Huish Park

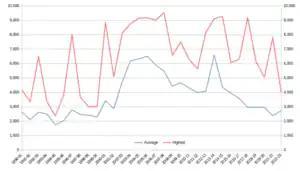
Average and highest attendances at the ground since it was opened in the 1990–91 season.

In March 2011, Yeovil Town announced plans for a 3,500 seat stand to replace the current Away Terrace, in conjunction with the training pitches being redeveloped into retail land creating over 300 jobs in partnership with Chris Dawson, owner of the Range Home and Leisure. Following public consultation in late-November 2011 the plans for a new stand have dropped off the agenda with the retail development continuing as a new food store.